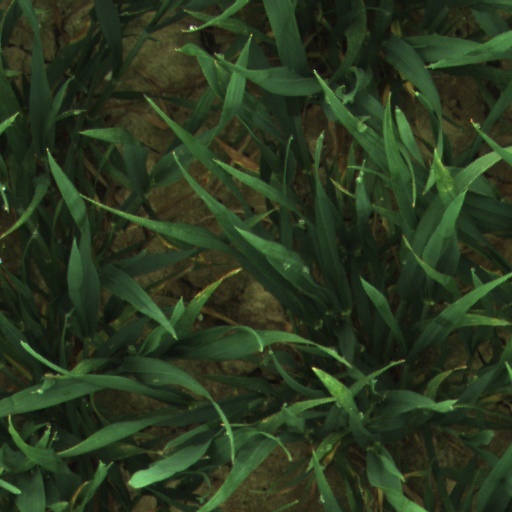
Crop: wheat